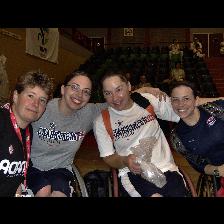
Label: Human